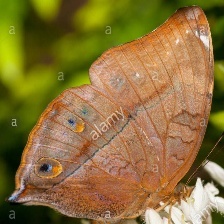
Species: ORANGE OAKLEAF